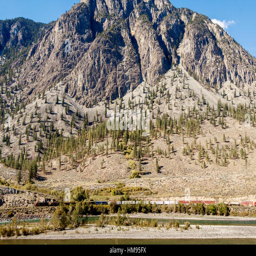
the freight train heading west through the mountains